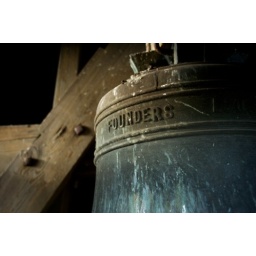
Exploration of St Crispins hospital main hall and clock tower in Northampton.